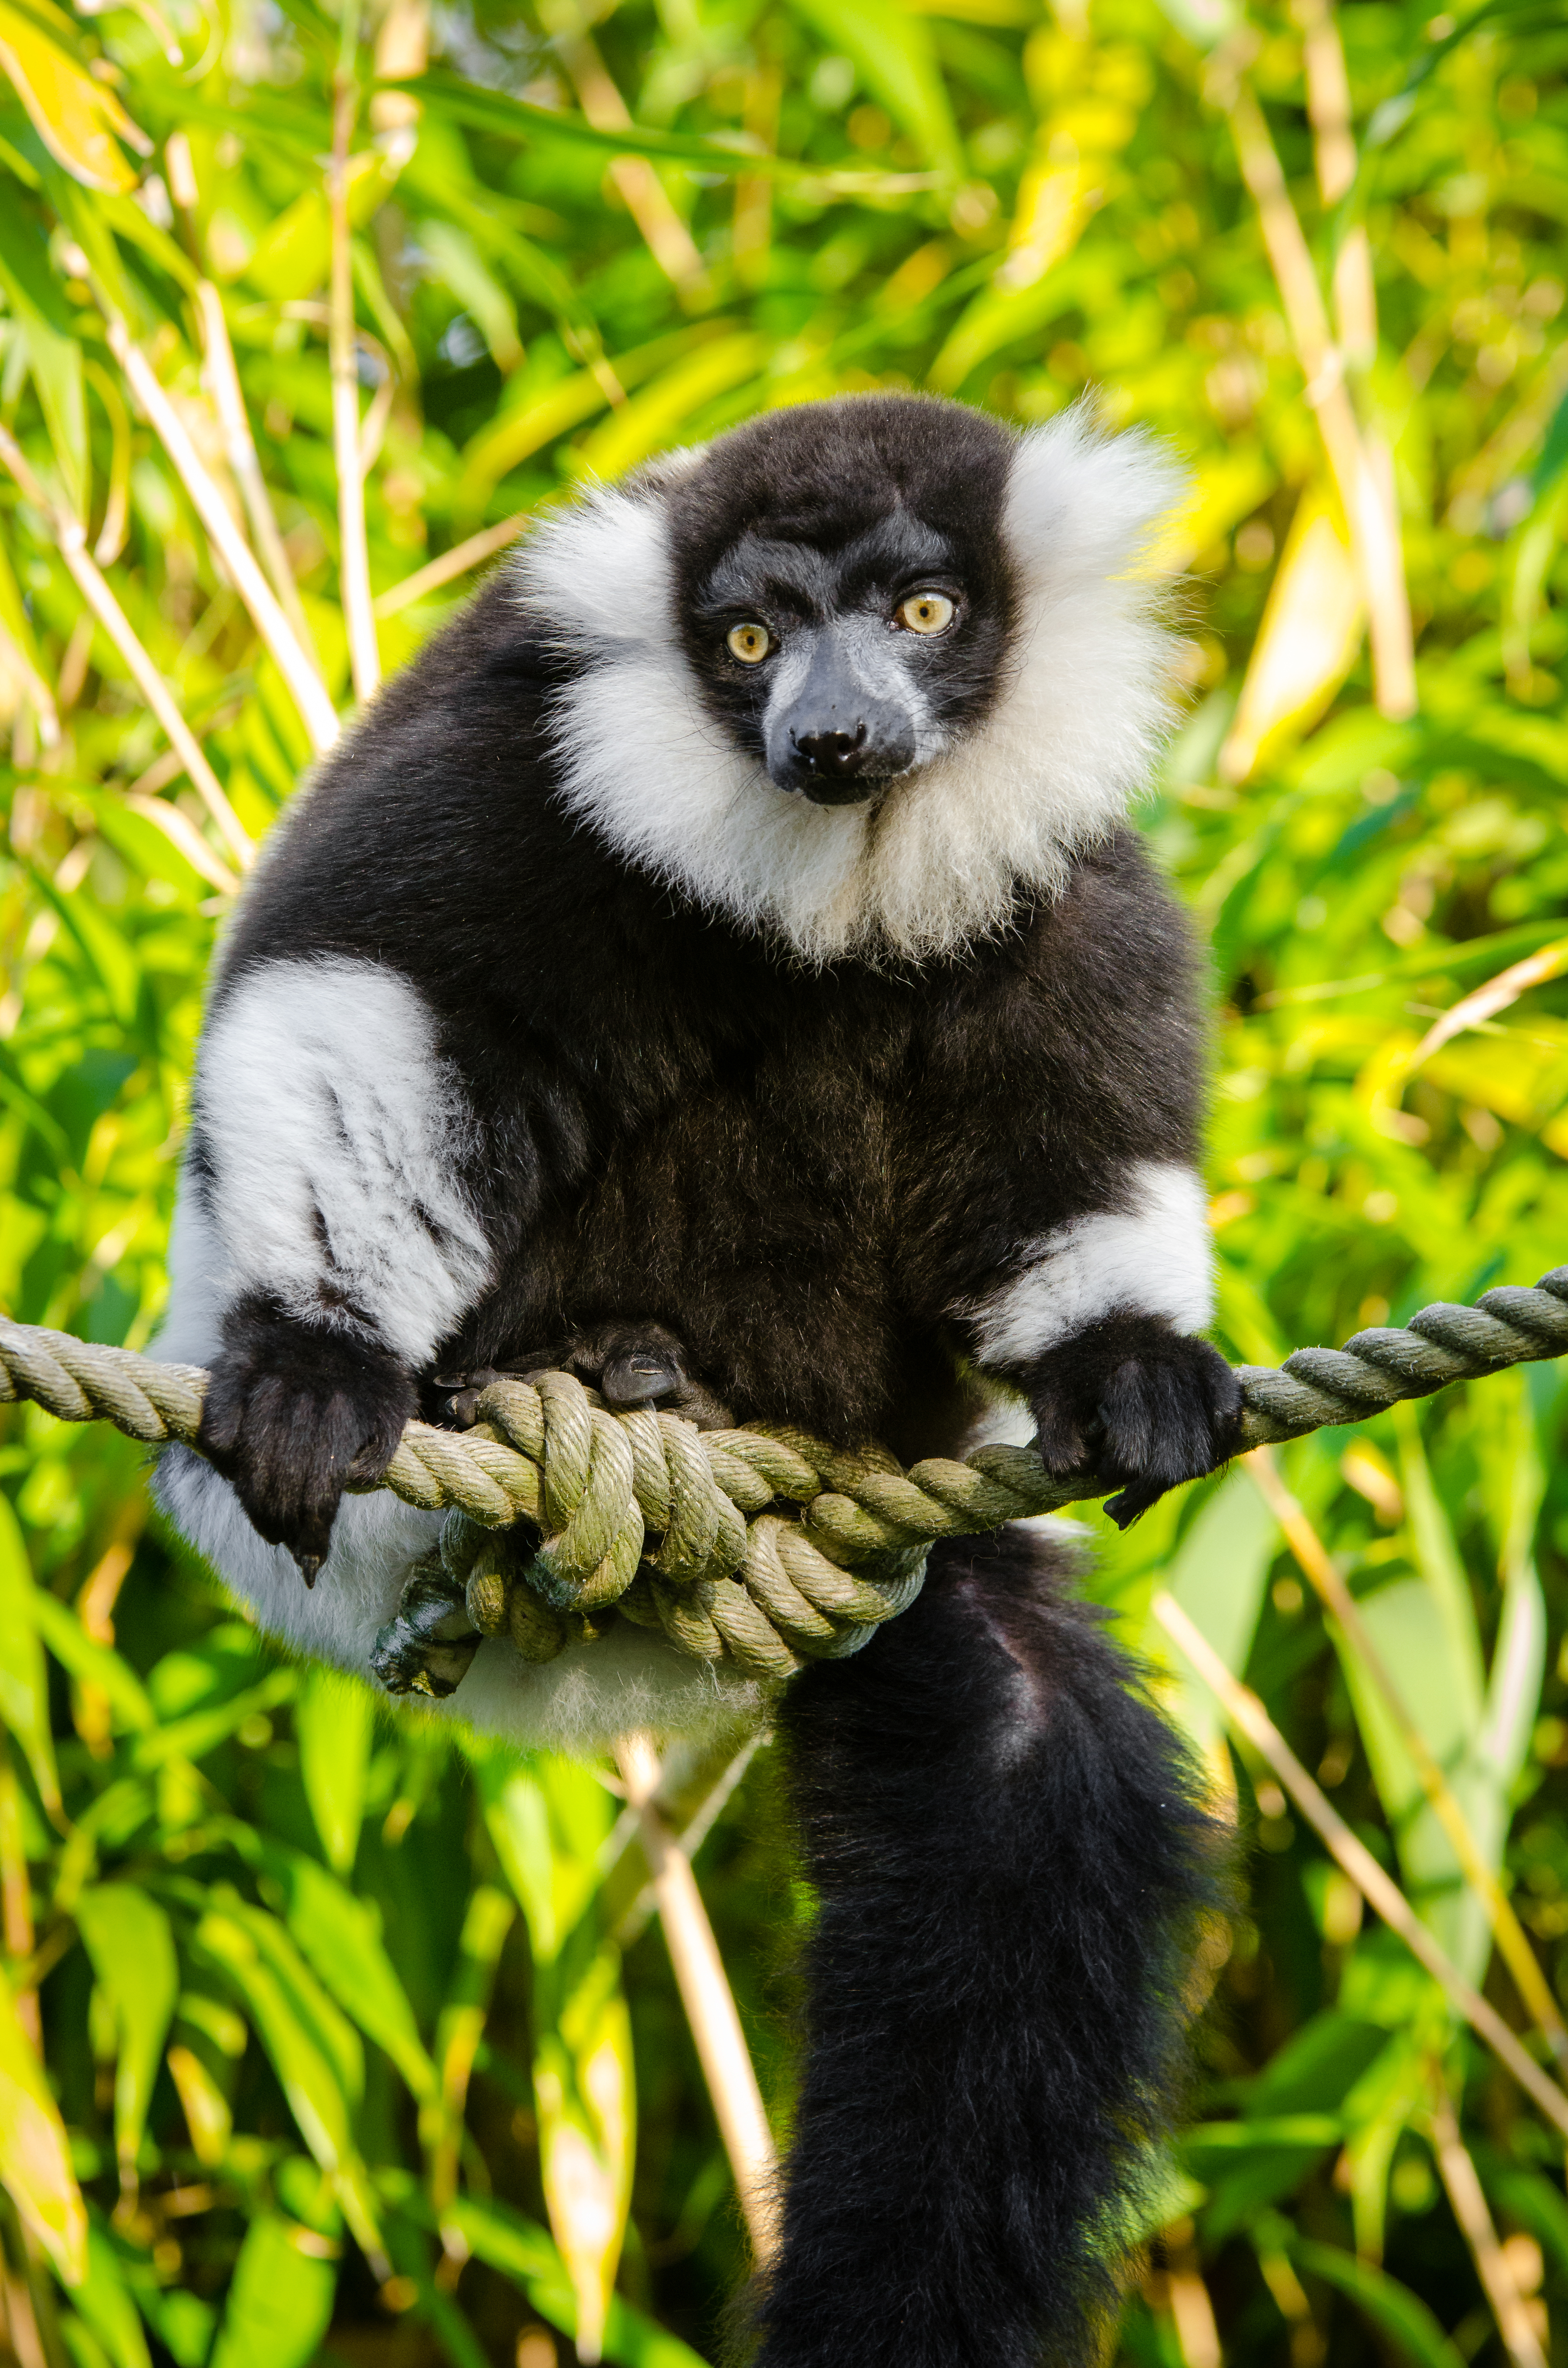
wildlife, zoo, mammal, fauna, primate, gibbon, vertebrate, lemur, new world monkey